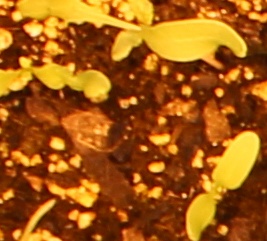
Label: Sugar beet